Eric Murray (American football)

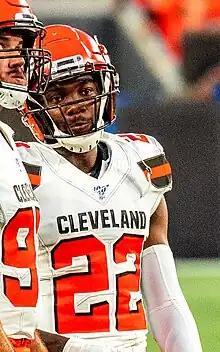
Murray with the Browns in 2019

Throughout training camp, he competed to be the starting strong safety against Morgan Burnett and Jermaine Whitehead under defensive coordinator Steve Wilks. Head coach Freddie Kitchens named him a backup to begin the season, behind starting safeties Morgan Burnett and Damarious Randall. In Week 3, he set a season-high with five combined tackles (three solo) and made one pass deflection during a 13–20 loss against the Los Angeles Rams. On October 27, 2019, Murray had five combined tackles (three solo) and one sack as the Browns lost 13–27 at the New England Patriots. On October 31, 2019, Murray suffered a knee injury during practice and was required to undergo surgery. He subsequently remained inactive for the next seven games (Weeks 9–15). He finished the 2019 NFL season with 21 combined tackles (15 solo), one pass deflection, and one sack in nine games and three starts.